Alshon Jeffery

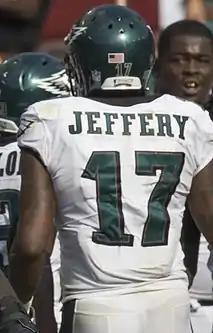

On March 9, 2017, Jeffery signed a one-year, $14 million contract with the Philadelphia Eagles. Jeffery made his Eagles debut on September 10, 2017, in the season opener against the Washington Redskins. He finished the game with 38 yards on three catches. In Week 2 on September 17 at Kansas City, Jeffery had 92 yards on 7 catches and one touchdown, his first as an Eagle, in a 27–20 loss to the Chiefs. On December 2, 2017, Jeffery signed a four-year extension worth $52 million with $27 million guaranteed.